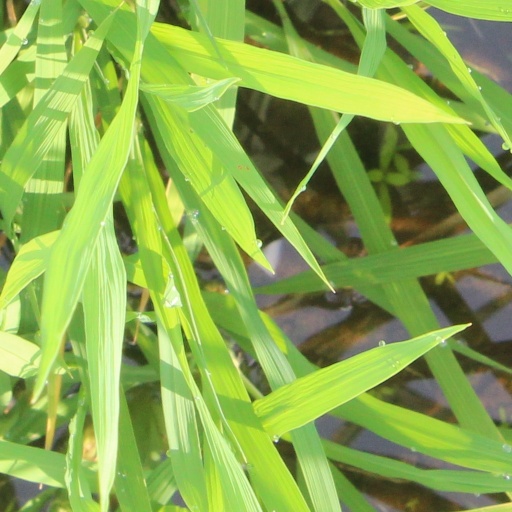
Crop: rice